United States Post Office and Courthouse–Globe Main

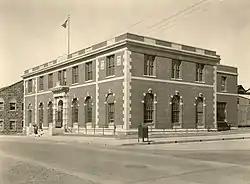

The U.S. Post Office and Courthouse-Globe Main, in Globe, Arizona, was built in 1926. Also known as Globe Post Office and Courthouse and as Globe Main Post Office, the building served historically as a courthouse of the United States District Court for the District of Arizona, and as a post office and reflects Beaux Arts architecture. It was listed on the National Register of Historic Places in 1985.